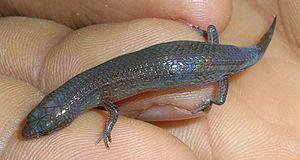
Ristella travancorica est une espèce de sauriens de la famille des Scincidae.
Ristella est un genre de sauriens de la famille des Scincidae.